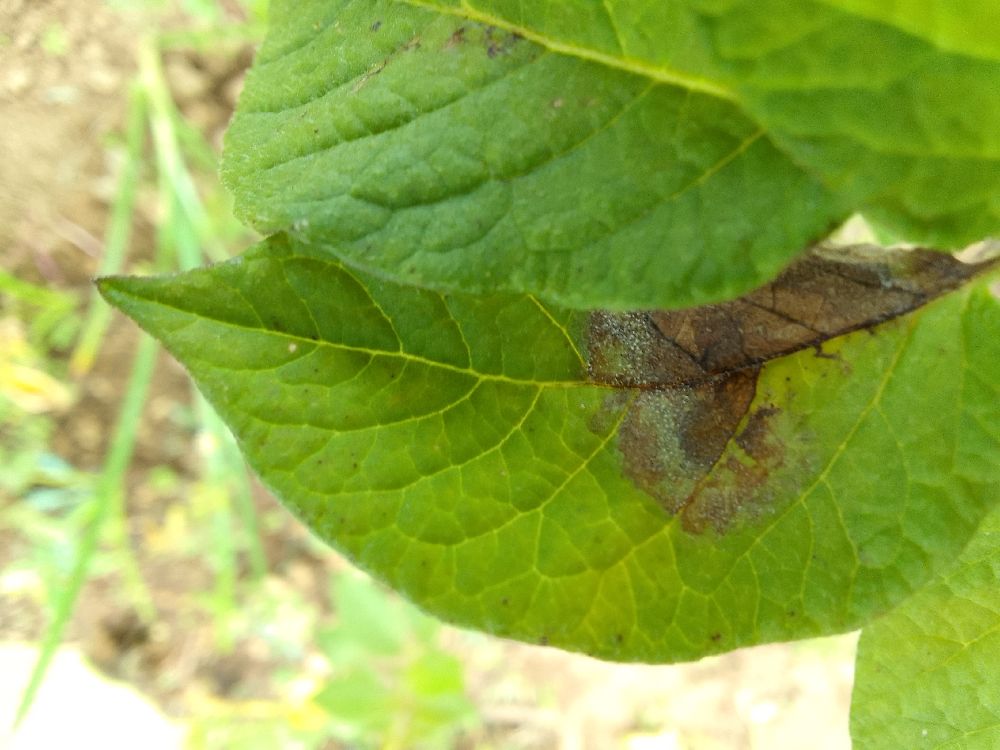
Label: Late blight